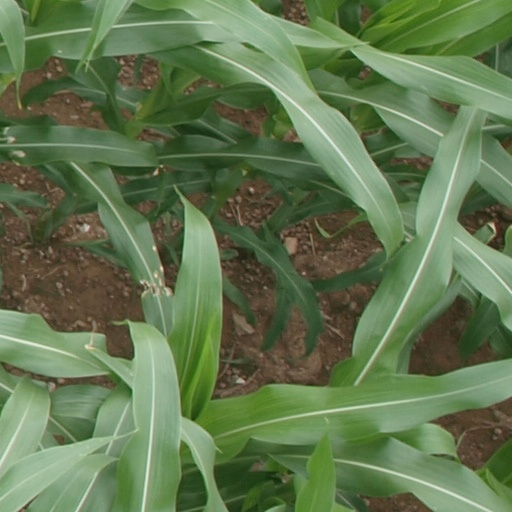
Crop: maize; corn